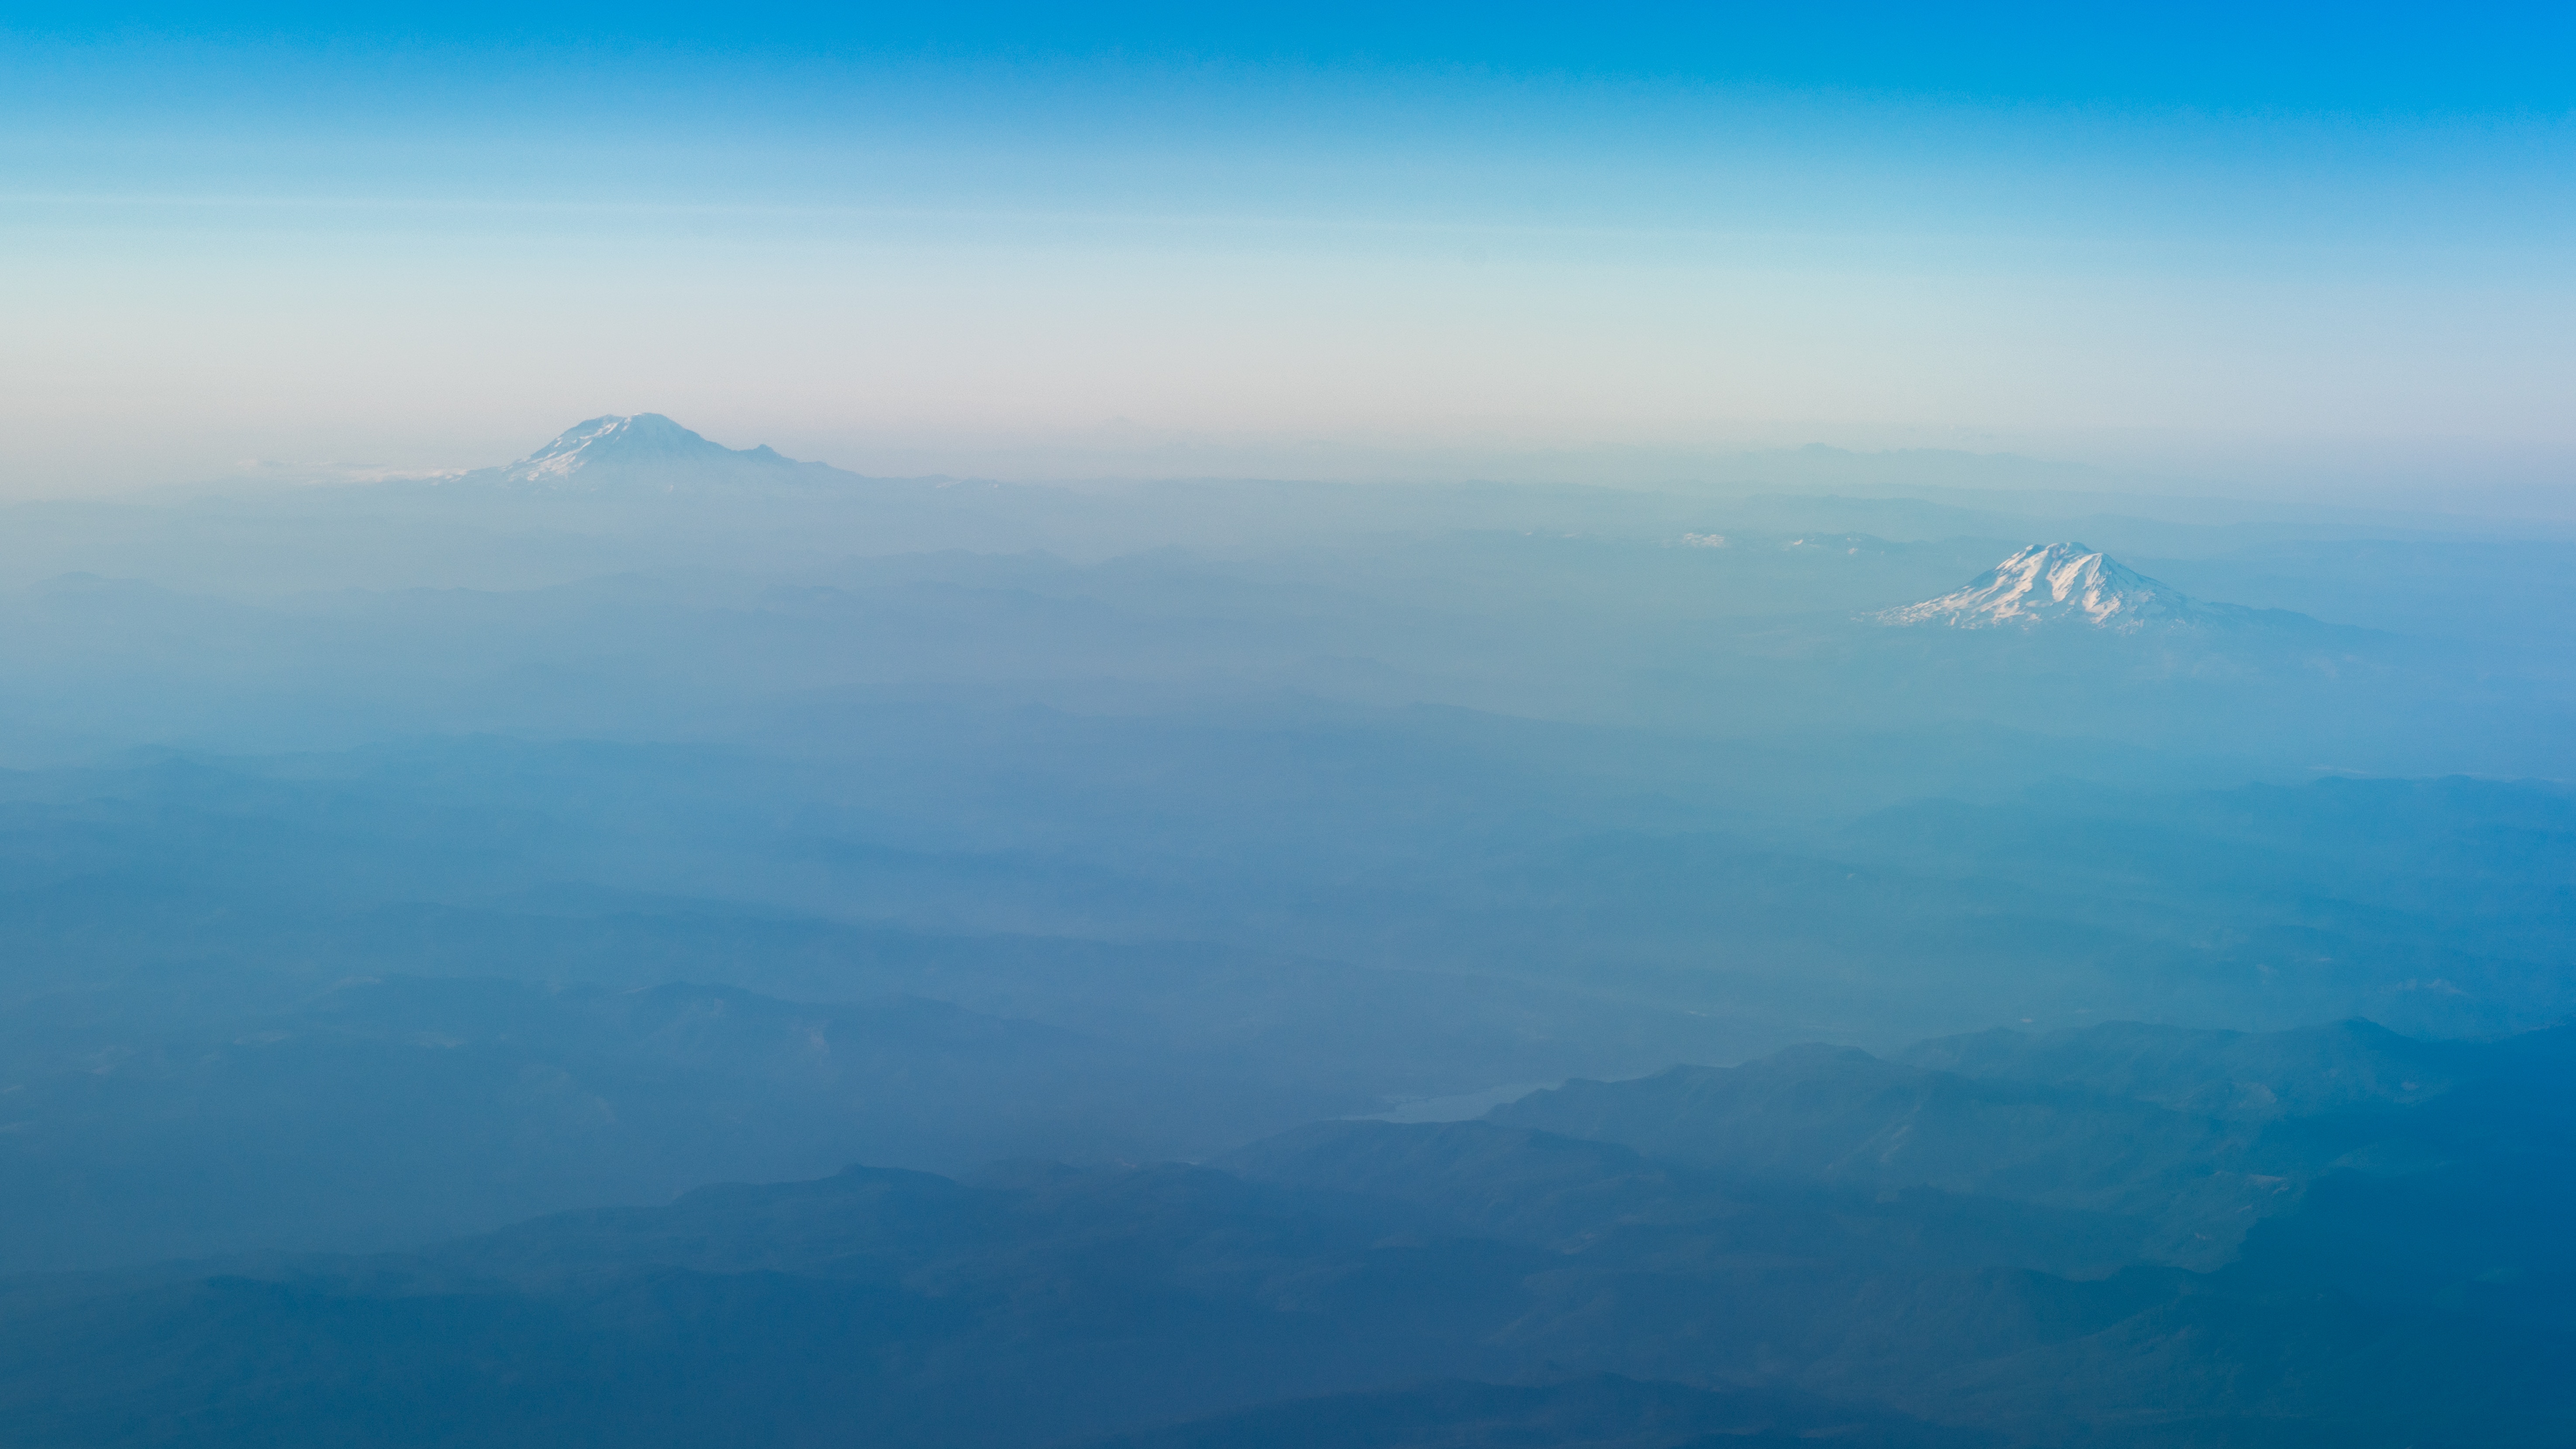
horizon, mountain, cloud, sky, mist, morning, hill, dawn, atmosphere, mountain range, daytime, flight, haze, cumulus, calm, highland, ridge, summit, fell, aerial photography, hill station, meteorological phenomenon, air travel, atmosphere of earth, mount scenery